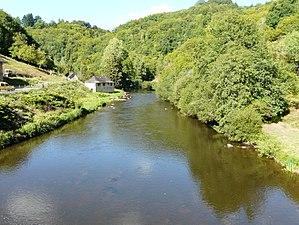
La Vézère en amont du pont de Comborn (route départementale 9E2), entre Orgnac-sur-Vézère à gauche et Estivaux à droite
Estivaux est une commune française située dans le département de la Corrèze en région Nouvelle-Aquitaine.